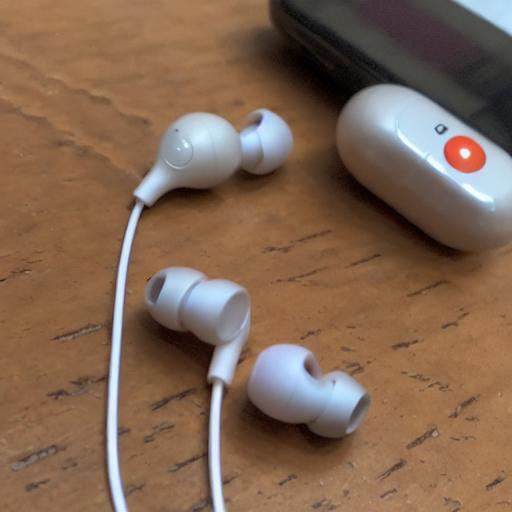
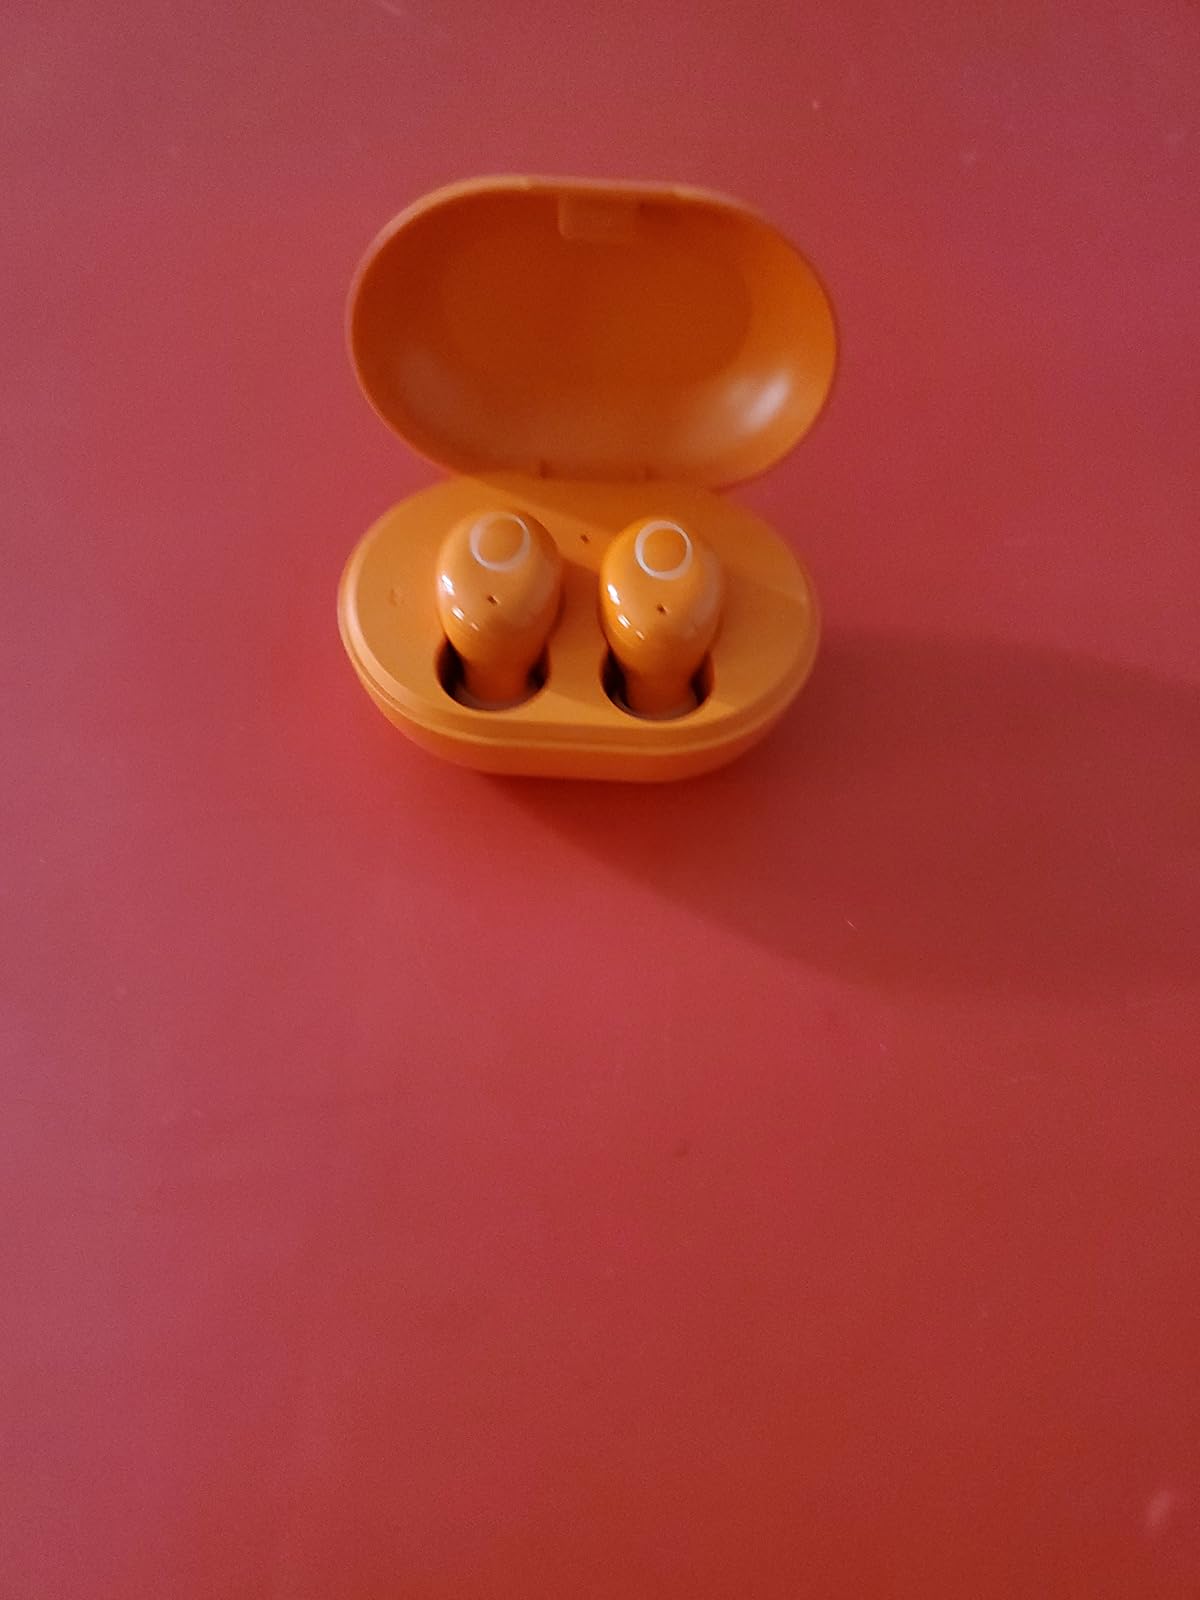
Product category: earbuds
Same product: no